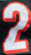
Number: 2